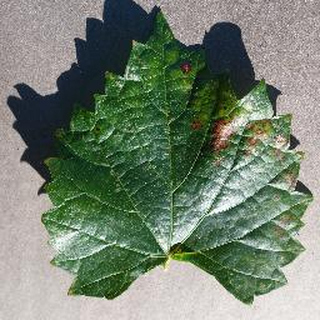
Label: grape_esca_black_measles